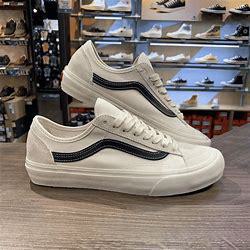
Brand: Vans
Model: Style 36 Decon Sf Skate